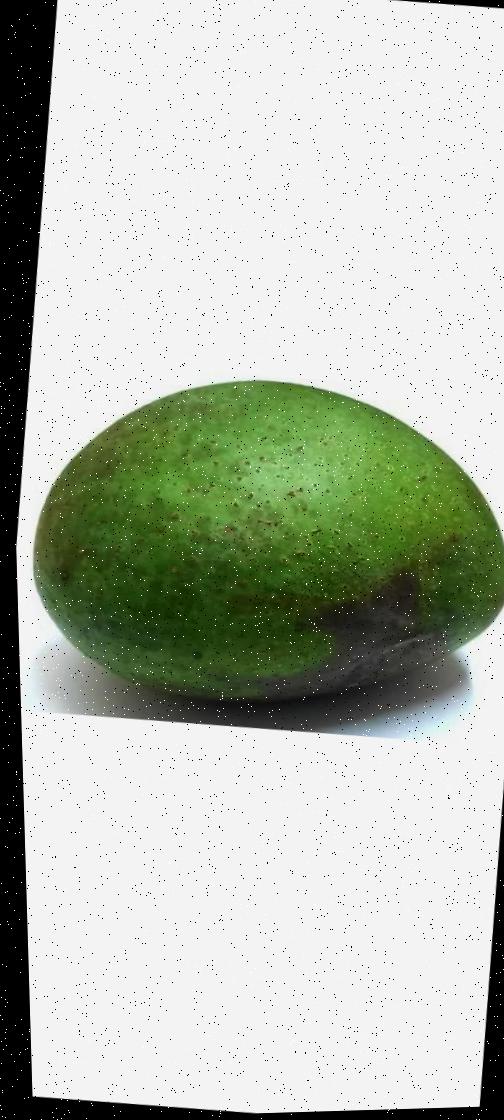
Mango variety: Ashshina Zhinuk